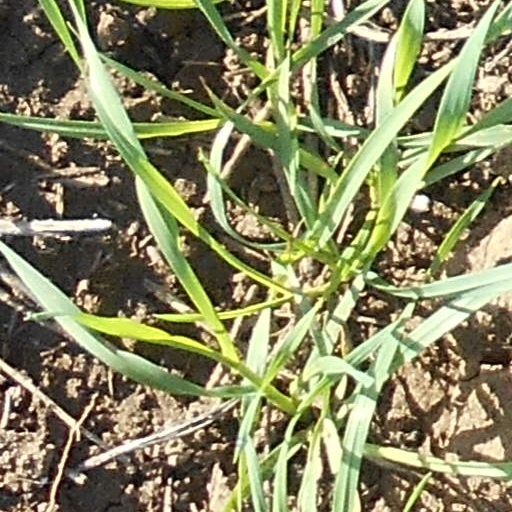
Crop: wheat